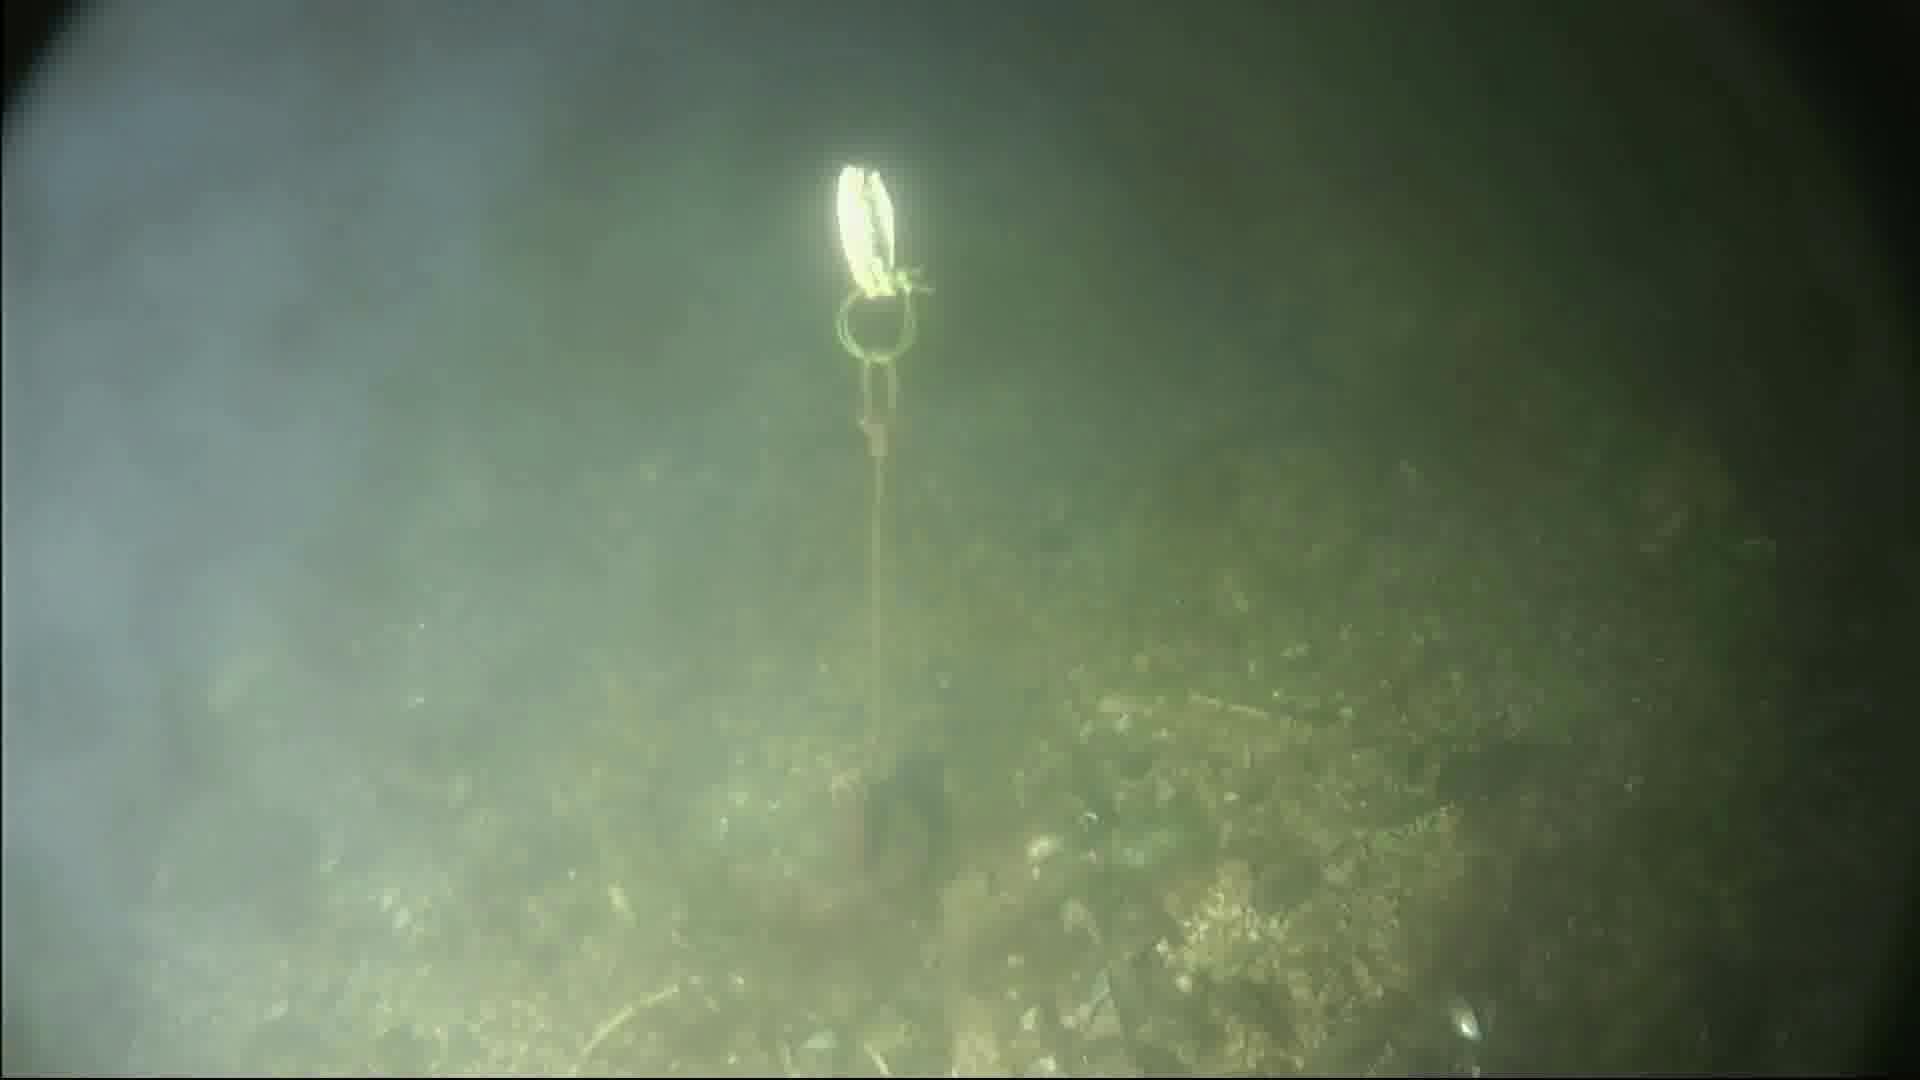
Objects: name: crab